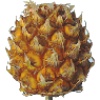
Label: pineapple_mini